Evangelical United Brethren Church (Dayton, Oregon)

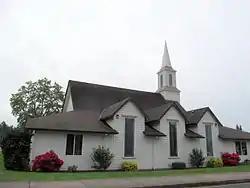
The Evangelical United Brethren Church in 2012

Evangelical United Brethren Church (also known as Christian Church) is a historic church at 302 Fifth Street in Dayton, Oregon.